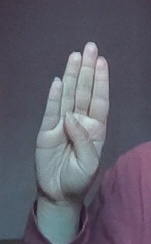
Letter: kaaf